Cryogenic electron tomography

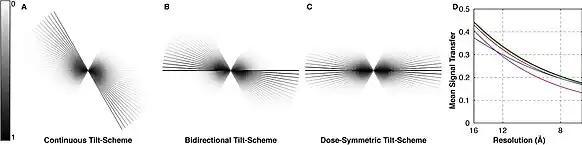
Schematic showing information transfer for various tilt schemes. Tilts are shown from −60° to +60° in 3° increments for 41 total tilts. Grey values correspond to the information transfer at each tilt according to the color map shown on the left. Reduction in information transfer is attributed to higher tilts having increased apparent thickness of the sample and accumulated radiation damage throughout the collection scheme.

The term "missing wedge" originates from the view of the Fourier transform of the tomogram, where an empty wedge is apparent due to not tilting the sample to 90°. The missing wedge results in a lack of resolution in sample depth, as the missing information is mostly along the z-axis. The missing wedge is also a problem in 3D electron crystallography, where it is usually solved by merging multiple datasets that overlap each other or through symmetry expansion where possible. Both of these solutions are due to the nature of crystallography, and so neither can be applied to tomography.